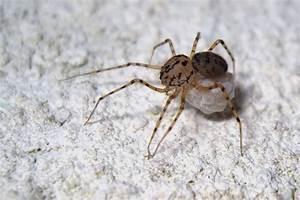
spider